Mandalay

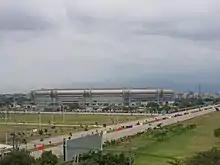
Mandalarthiri Sports Complex

Mandalay International Airport (MDL) was one of the largest and most modern airports in Myanmar until the modernization of Yangon International Airport in 2008. Built at a cost of US$150 million in 2000, it is highly underused; it serves mostly domestic flights with the exception of those to Kunming and to/from Bangkok and Chiang Mai, with daily flights on Air Asia and Bangkok Airways. The airport has come to represent the military regime's propensity for bad planning and penchant for white elephant projects. Myanmar's recent opening stance on tourism means the airport is now receiving a growing number of visitors from Bangkok and Chiang Mai.